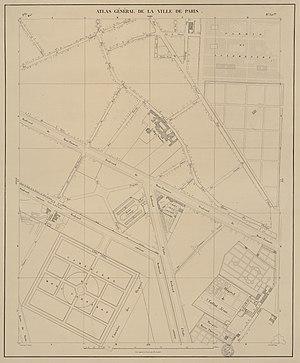
La Grande-Chaumière est un célèbre bal de barrière ouvert sur la Rive gauche à Paris de 1788 à 1853.